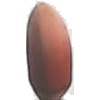
Label: Hazelnut 1